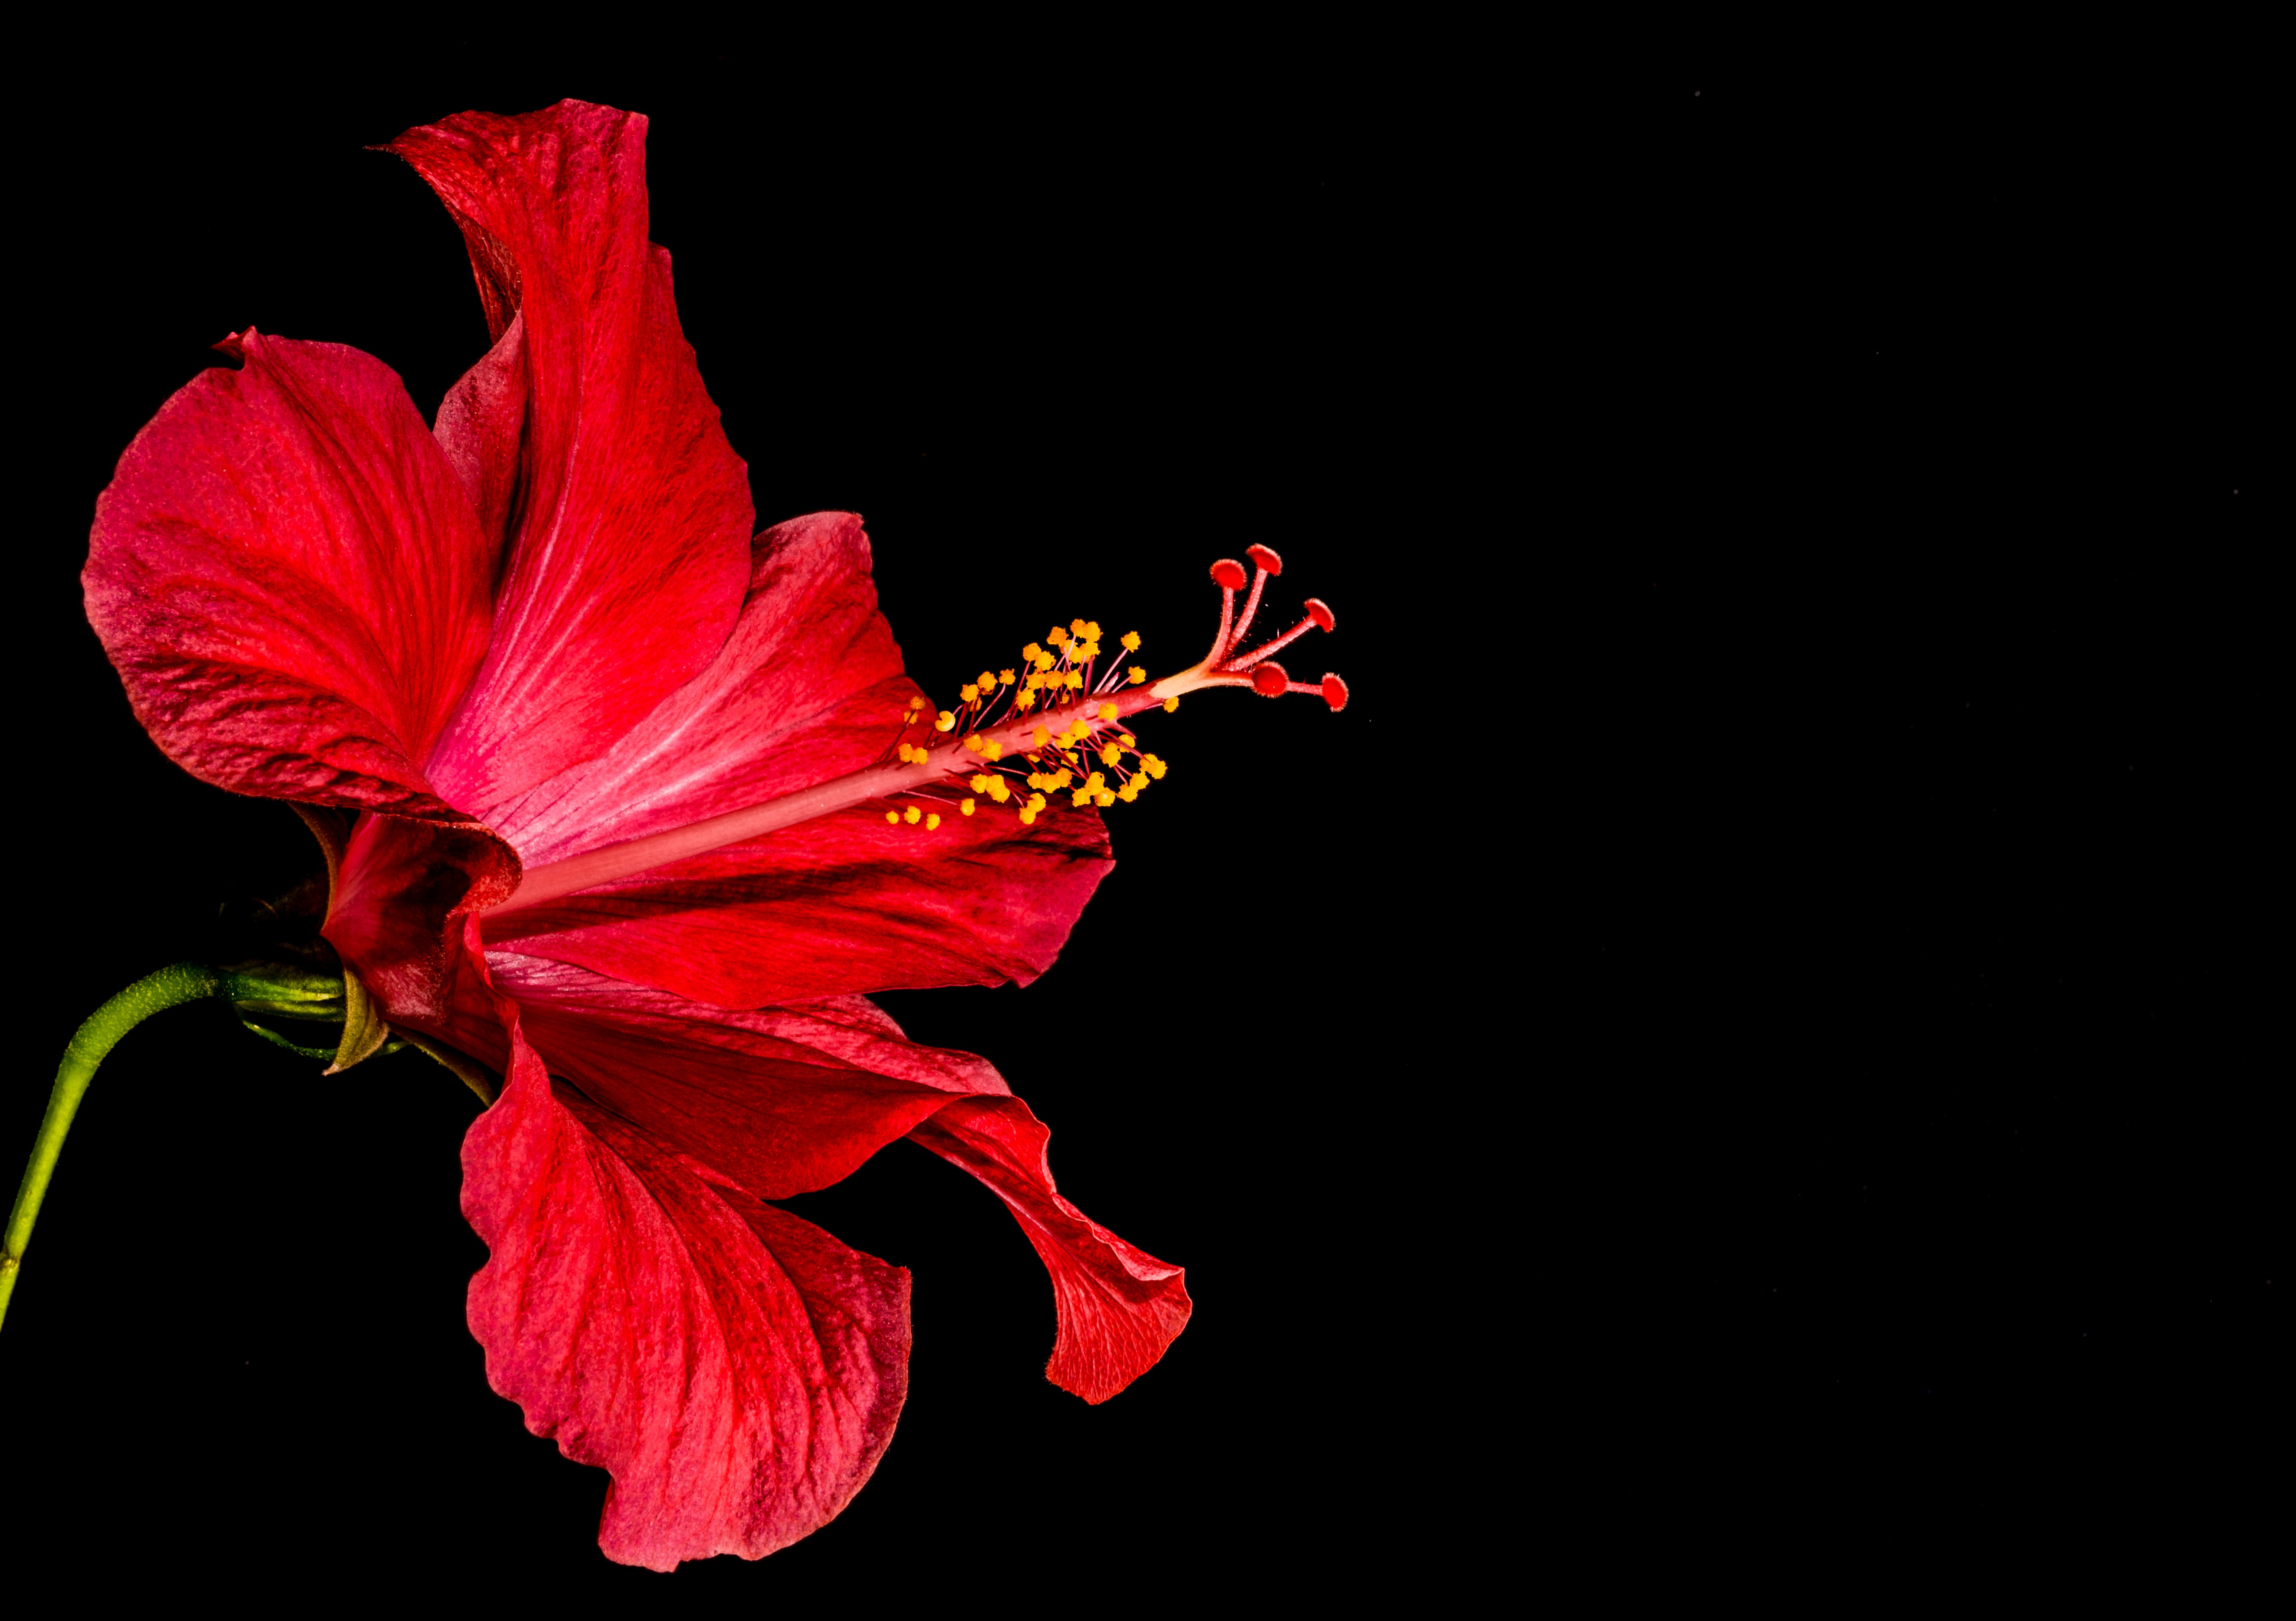
blossom, plant, flower, petal, bloom, red, flora, marshmallow, hibiscus, malvaceae, malvales, macro photography, flowering plant, mallow, land plant, amaryllis belladonna